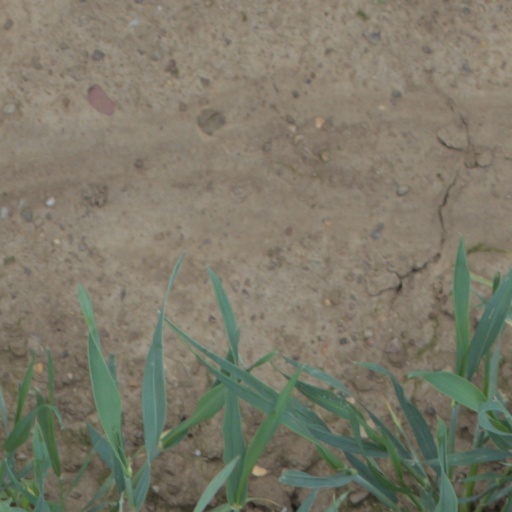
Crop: wheat